Kyunkii Tum Hi Ho

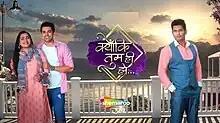

Kyunkii Tum Hi Ho is an Indian Hindi-language romance drama television series. Produced by Amar Upadhyay and Suhail Zaidi under the banner of Hawk Eye Vision, it stars Priyanka Dhawale, Manish Raisinghan and Karan Khanna in lead roles and formerly starred Amar Upadhyay and Harsh Nagar in lead roles. It premiered on 12 December 2022 on Shemaroo Umang. It ended on 26 August 2023.